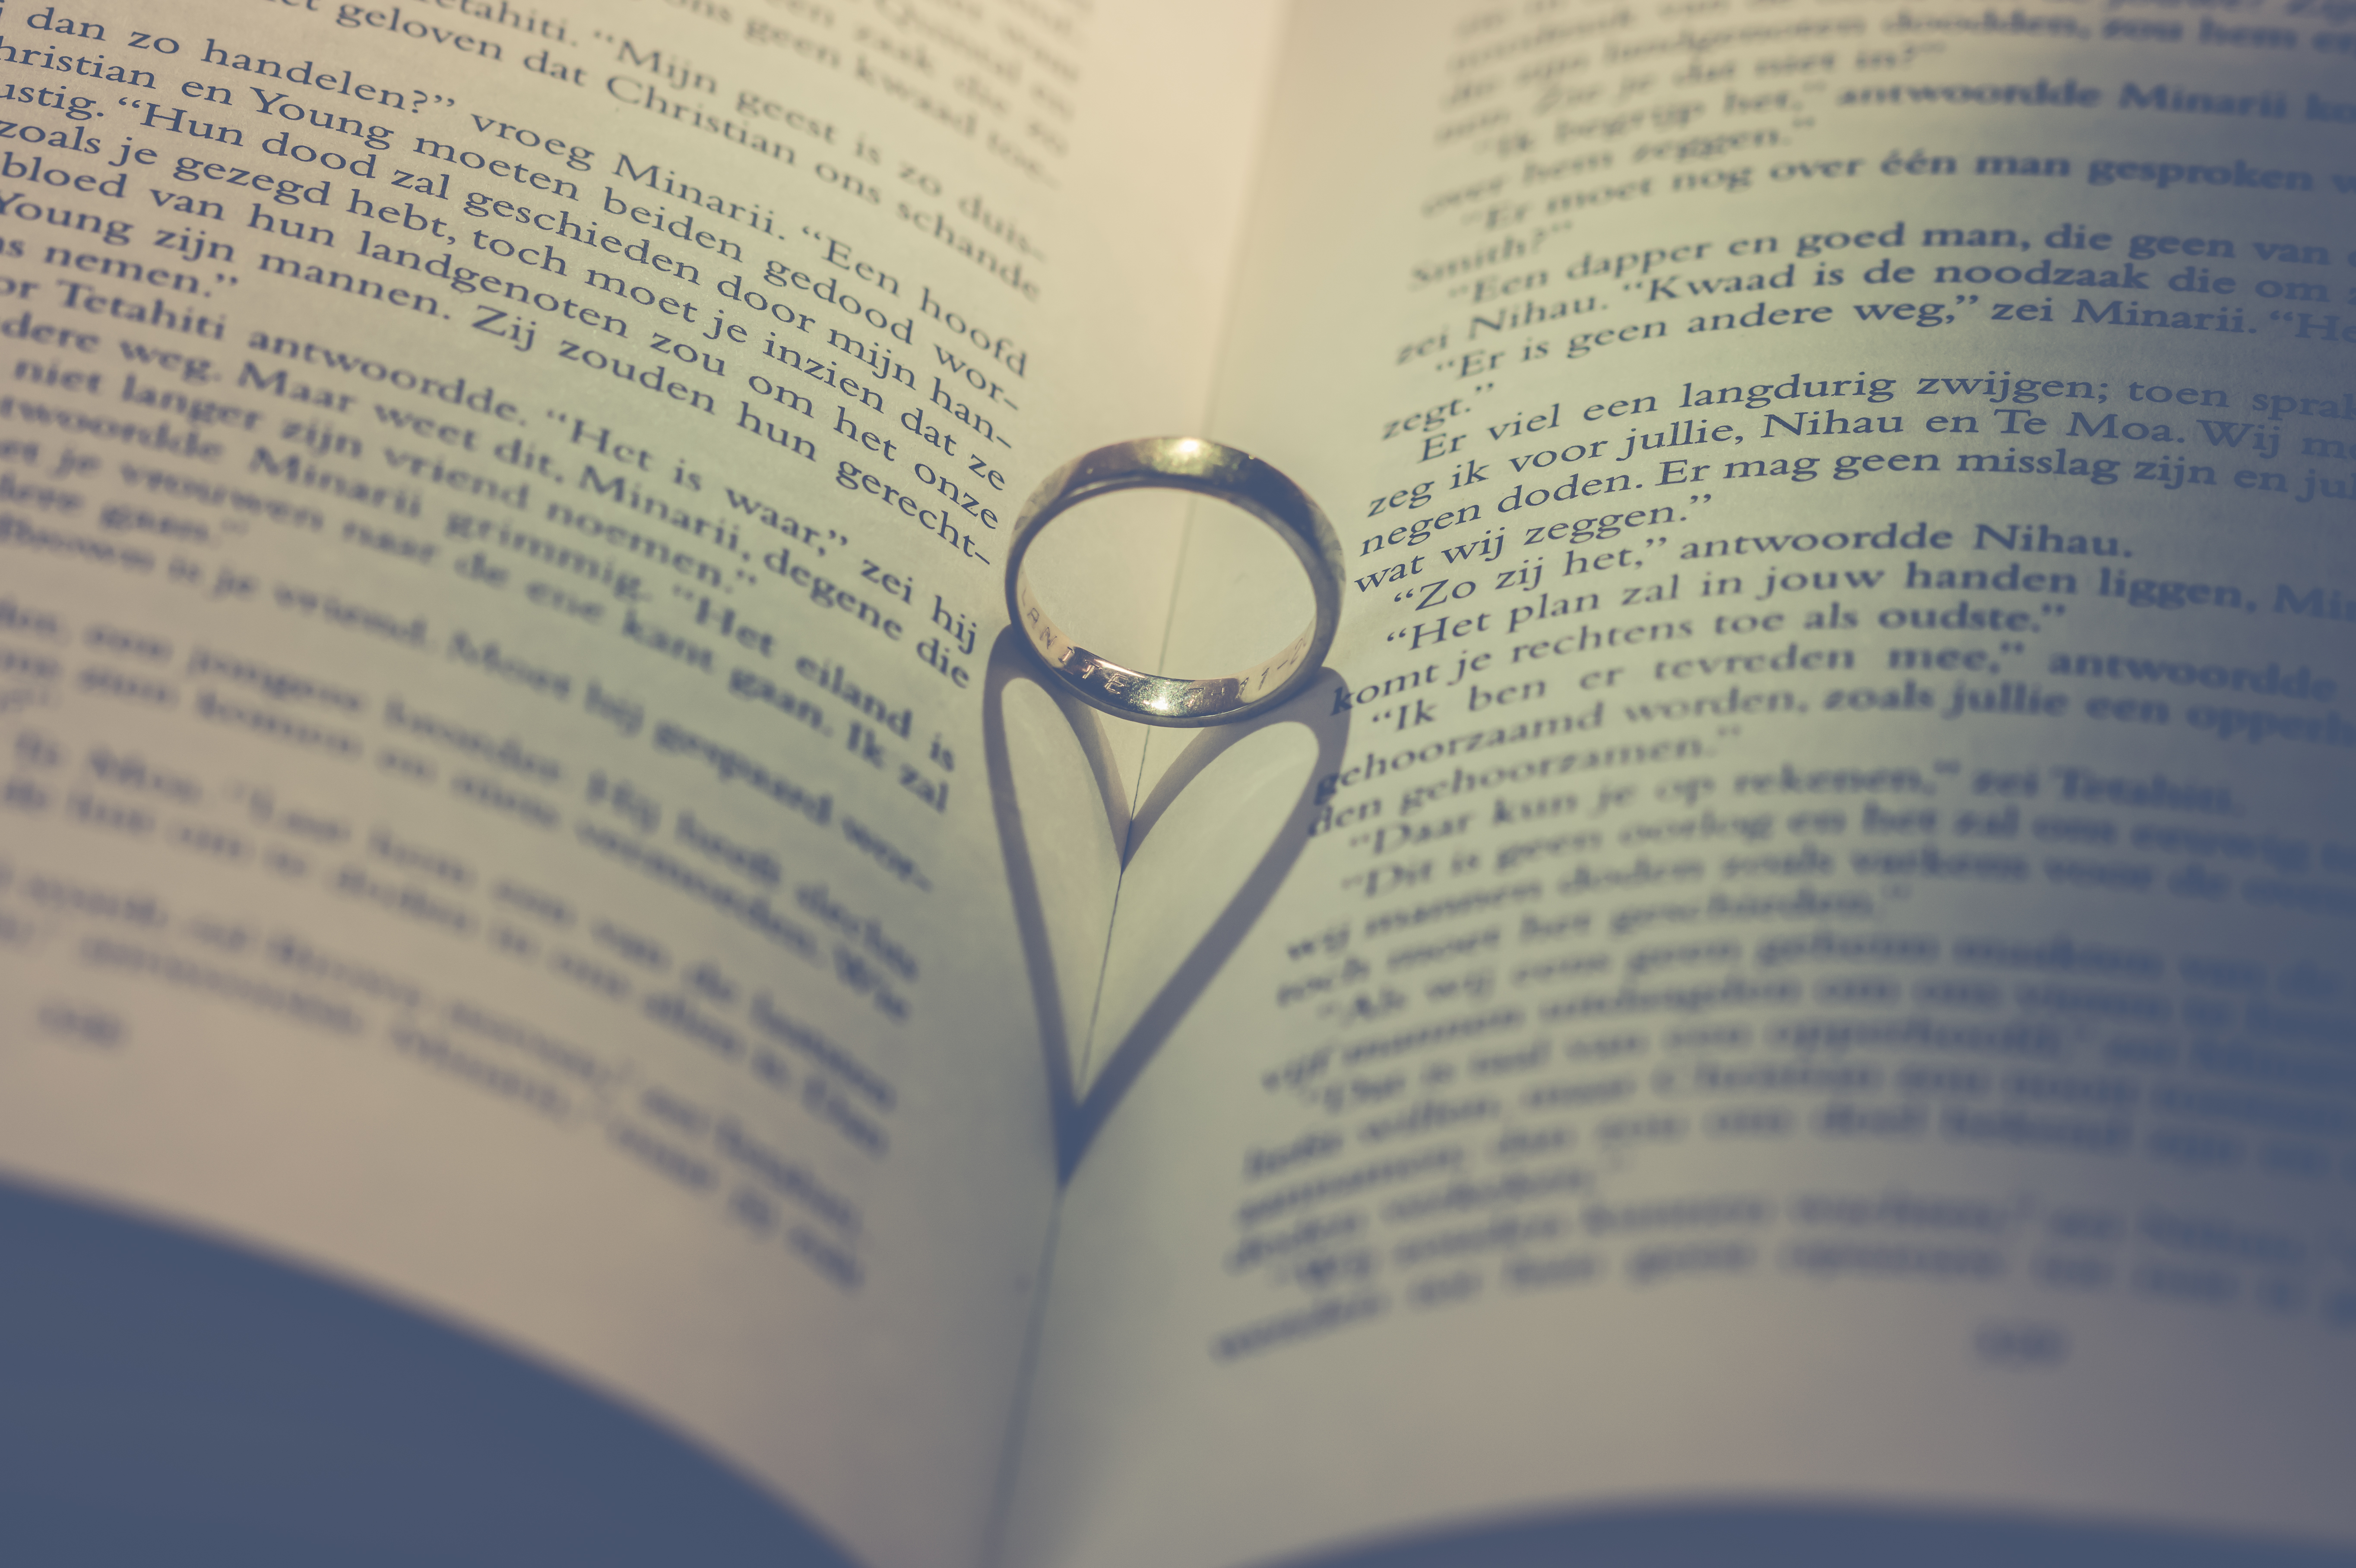
ring, marriage, love, heart, book, valentine, valentines, valentines day, vintage, blue, text, light, font, product design, shadow